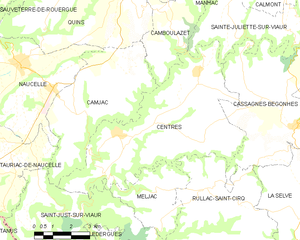
Centrès est une commune française située dans le département de l'Aveyron en région Occitanie.